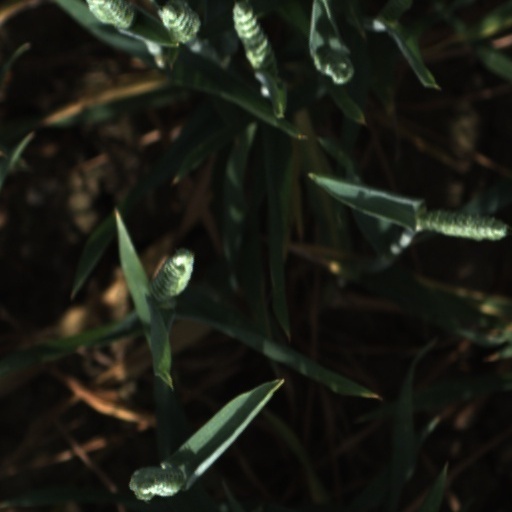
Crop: wheat